Decaffeination

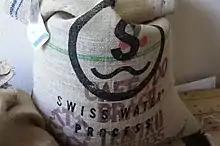
Sack of green coffee beans decaffeinated by the Swiss Water process

An alternative method for removal of caffeine from coffee is the Swiss Water process. This process uses no organic solvents, and instead only water is used to decaffeinate beans. It is a technique first developed in Switzerland in 1933, and commercialized by Coffex S.A. in 1980. The Swiss Water process was then introduced by The Swiss Water Decaffeinated Coffee Company of Burnaby, British Columbia, in 1988.